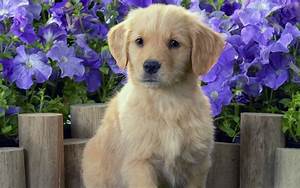
Label: dog